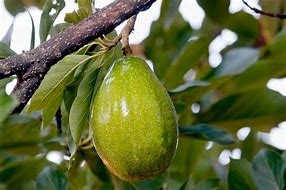
Label: Avocado